Gerald Celente

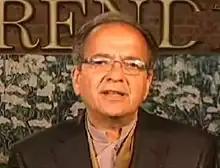

Gerald Celente (born November 29, 1946) is an American trend forecaster, publisher of the "Trends Journal", business consultant and author who makes predictions about the global financial markets and other important events.